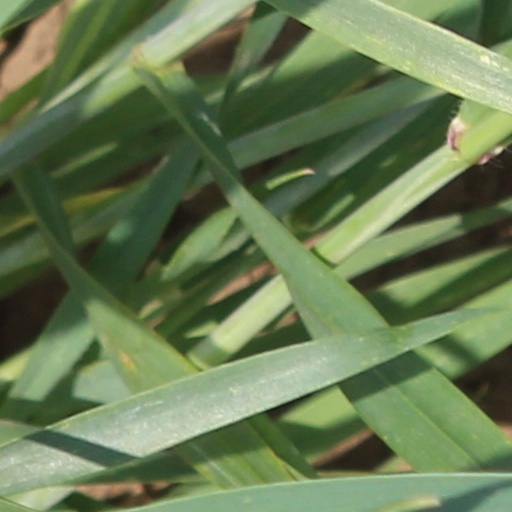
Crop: wheat